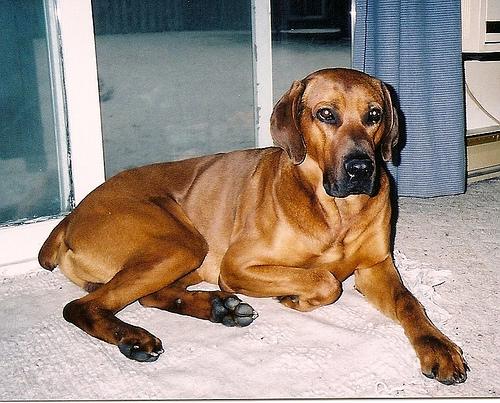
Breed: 230-n000080-Rhodesian_ridgeback